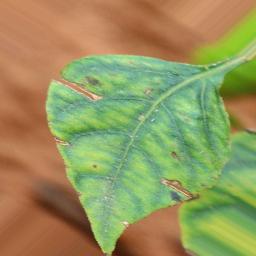
Label: nutritional